Shinge Station

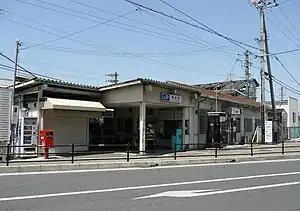
Senge Station, May2008

is a passenger railway station in located in the city of Sennan, Osaka Prefecture, Japan, operated by West Japan Railway Company (JR West).